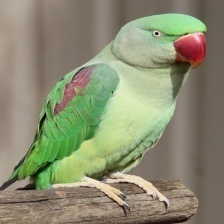
Species: ALEXANDRINE PARAKEET
Scientific name: PSITTACULA EUPATRIA